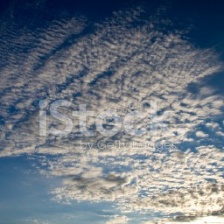
Cloud type: Cirrocumulus